The Elder Sister-like One

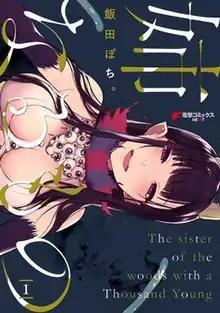
First volume cover, featuring Chiyo

is a Japanese manga series by Pochi Iida, based on the adult of the same title. It began serialization in ASCII Media Works's manga magazine "Dengeki G's Comic" in 2016, before it was moved online to the ComicWalker and Niconico Seiga websites in 2019 after "Dengeki G's Comic" ceased publication. It has been collected in six volumes. The manga is licensed in North America by Yen Press.